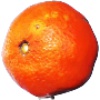
Label: clementine